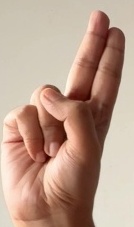
ASL sign: U